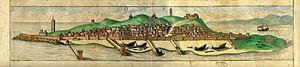
Ville de Diu de l'Atlas de Braun et Hogenberg
Diu est une île du territoire de Dadra et Nagar Haveli et Daman et Diu sur la côte sud du Kâthiâwar en Inde, séparée du continent par un petit bras de mer.
Diu est une ville située à l'extrémité est de l'île homonyme qui se trouve au large de la péninsule de Kâthiâwar, au Gujarat. Administrativement, elle fait partie du territoire de Dadra et Nagar Haveli et Daman et Diu. L'île fait 40 km² et abrite une population de 52 074 habitants. La ville se trouve dans la partie orientale de l'île et est connue pour sa forteresse et ses églises, héritages de la présence séculaire portugaise. C'est aussi un port de pêche.